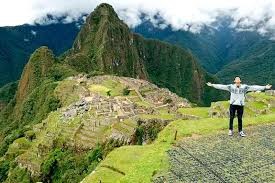
Landmark: Machu Picchu